Franklin Graham

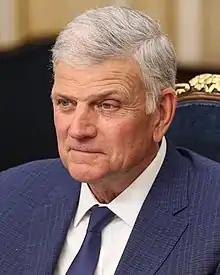
Graham in 2021

William Franklin Graham III (born July 14, 1952) is an American evangelist and missionary in the evangelical movement. He frequently engages in Christian revival tours and political commentary. The son of Billy Graham, he is president and CEO of the Billy Graham Evangelistic Association (BGEA) and of Samaritan's Purse, an international evangelical Christian humanitarian aid organization. Under his leadership, Samaritan's Purse has become a leading global Christian relief organization, providing emergency assistance in crisis zones worldwide, including large-scale responses in Ukraine, Pakistan, and other regions affected by conflict or natural disasters. Graham has been considered as one of the most influential and best-known evangelicals in America, leading one of the largest charitable organizations in the United States, with $1.111 billion in private donations.